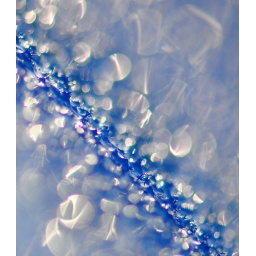
Sunrise over a frosty blue water barrel.